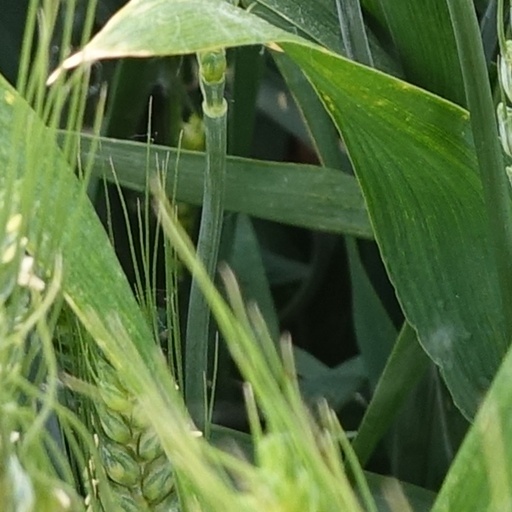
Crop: wheat